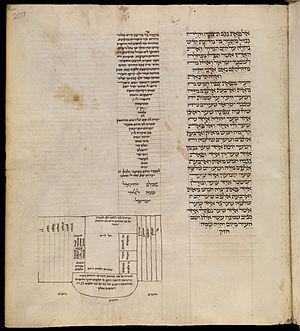
Rabbi Chlomo ben Itzhak HaTzarfati, plus connu sous les noms de Rachi, Rabbi Salomon et Salomon de Troyes, est un rabbin, exégète, talmudiste, poète, légiste et décisionnaire français.